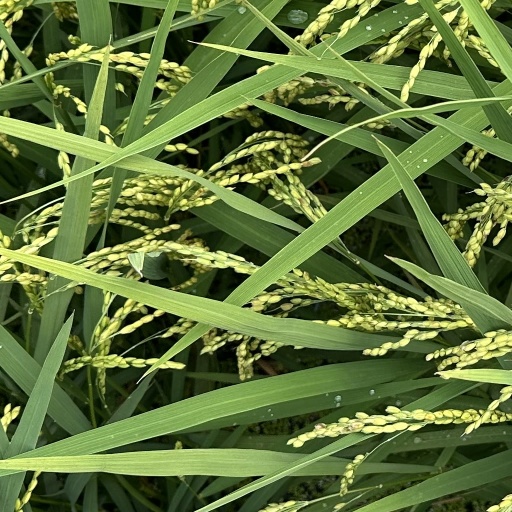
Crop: rice